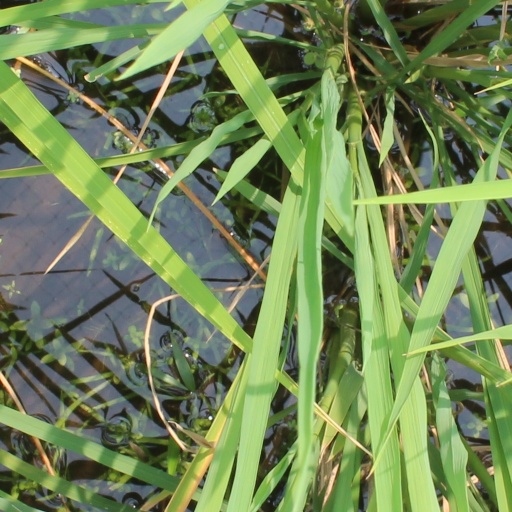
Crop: rice